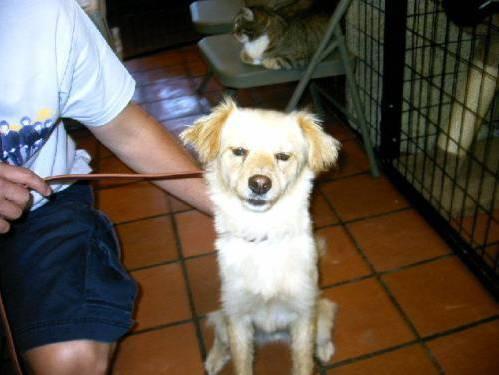
dog